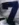
Number: 7